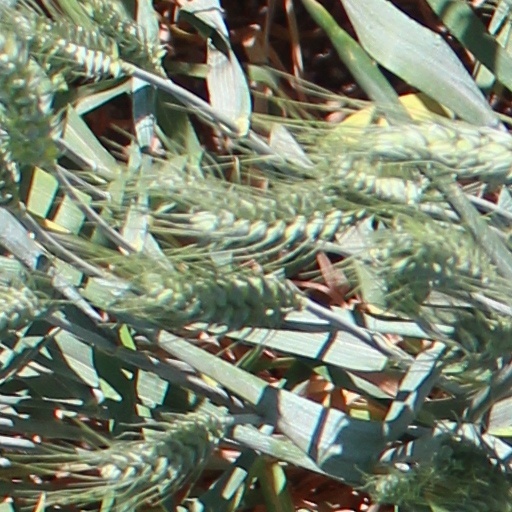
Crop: wheat